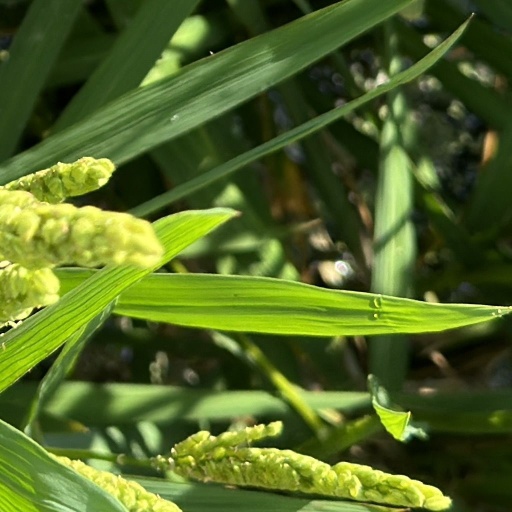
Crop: rice